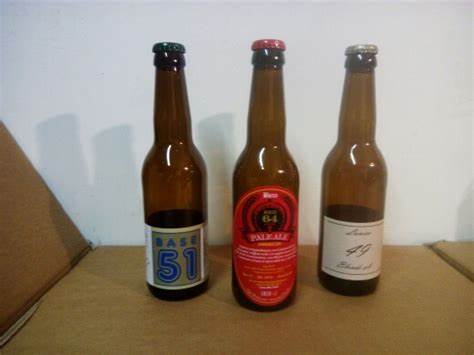
Label: glass